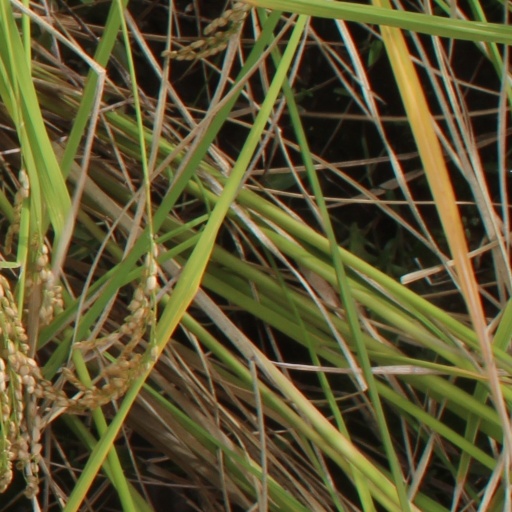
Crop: rice